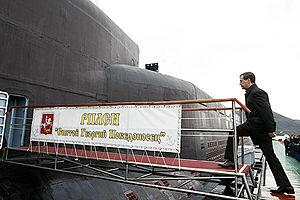
Le K-433 puis K-433 Sviatoï Gueorgui Pobedonosets est un sous-marin nucléaire lanceur d'engins du projet 667BDR « Kalmar » en service dans la Marine soviétique puis dans la Marine russe.